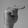
ASL letter: T